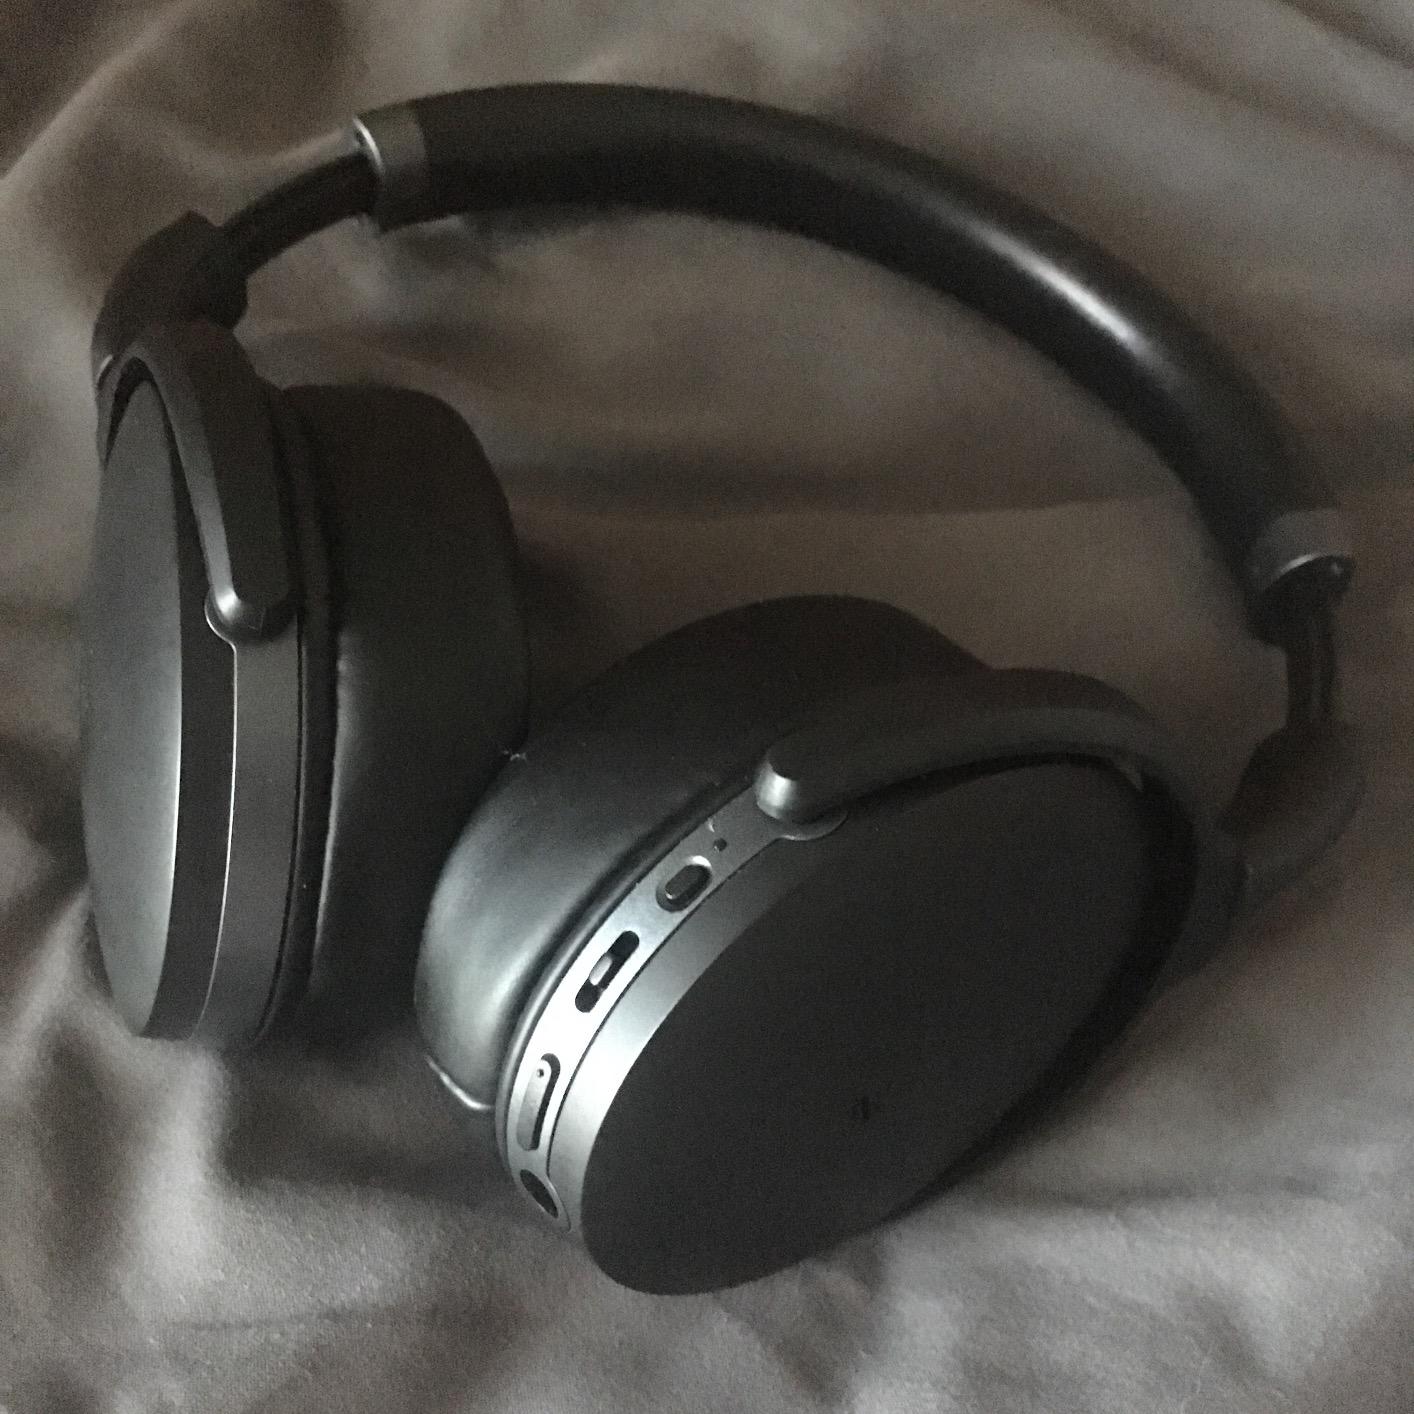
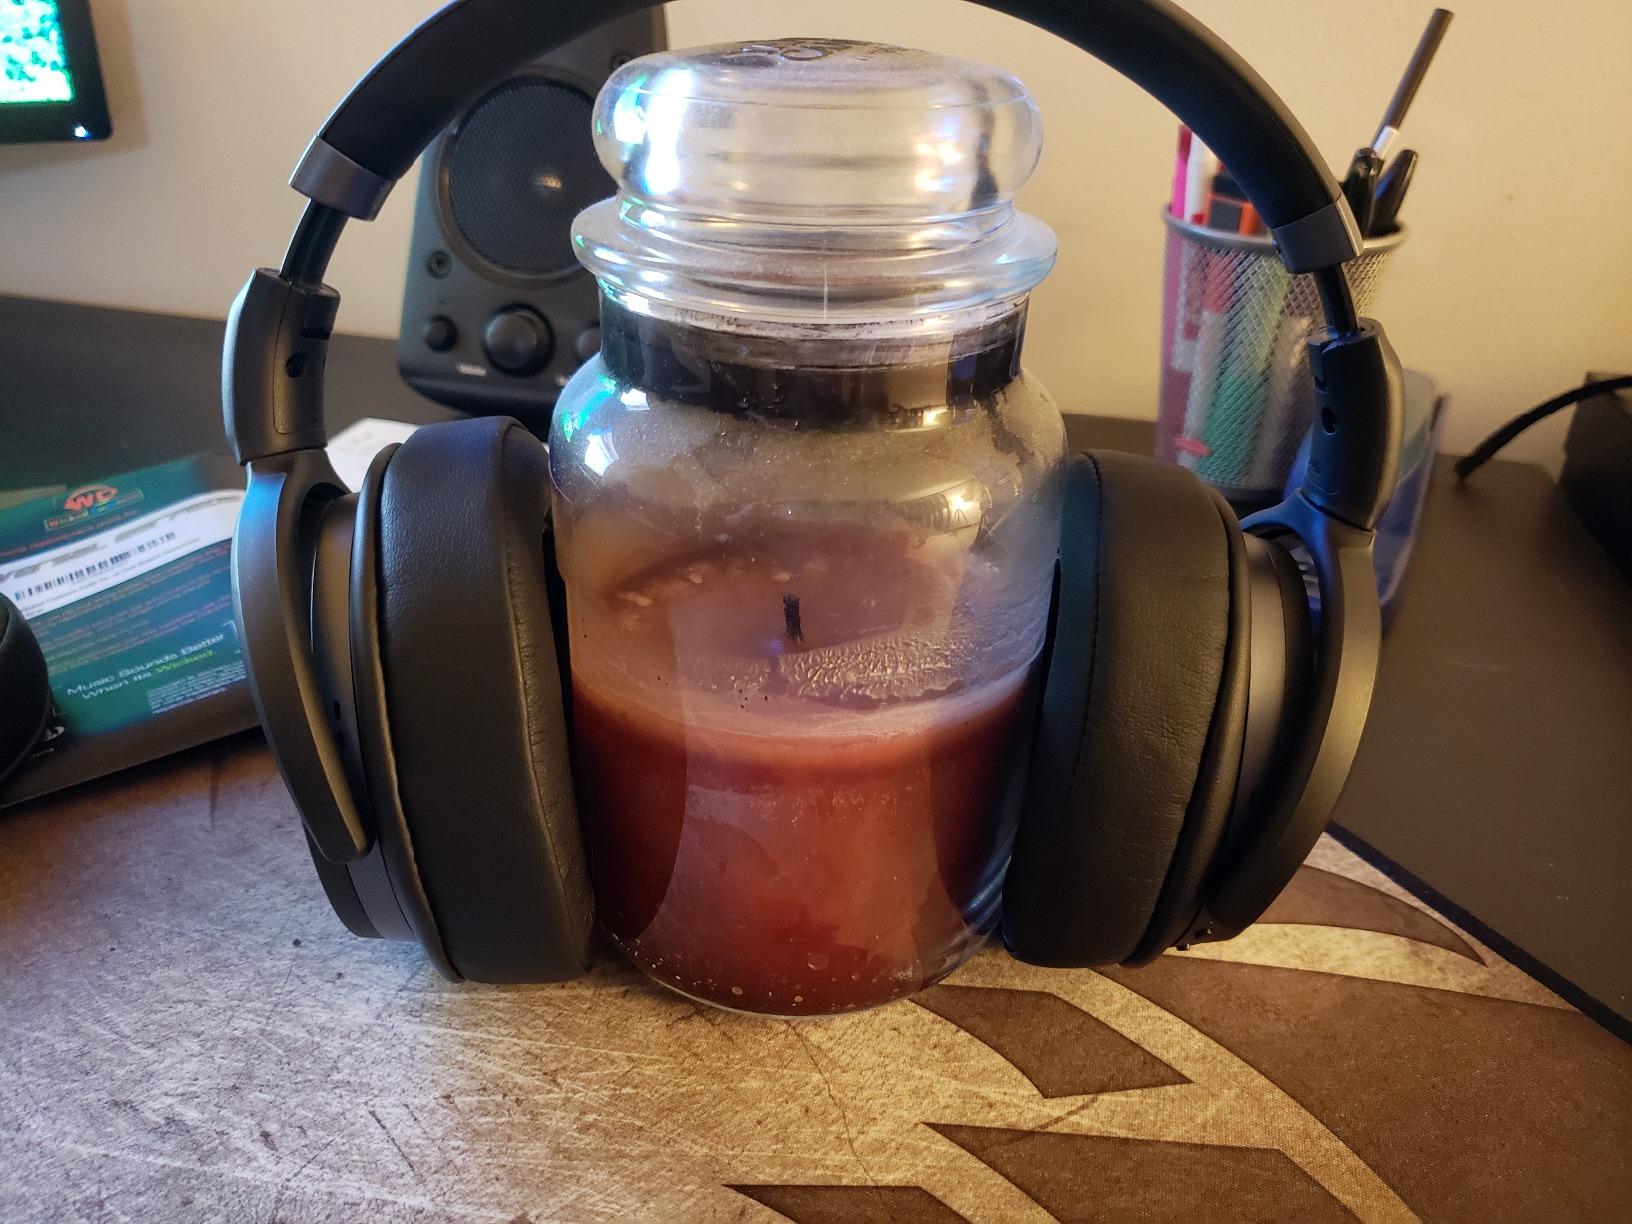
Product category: headphones
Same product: yes